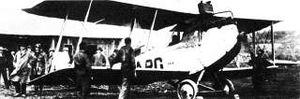
Les biplans Aero A.14, A.15 et A.26 sont des avions d’école et de reconnaissance tchécoslovaques dérivés de l’Ae 01 construits au début des années 1920.